Vladimir Sollogub

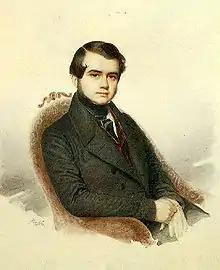
Vladimir Sollogub

Count Vladimir Alexandrovich Sollogub (20 August 1813 – 17 June 1882) was a minor Russian writer, author of novelettes, essays, plays, and memoirs.